Sand Point and Middle Hope

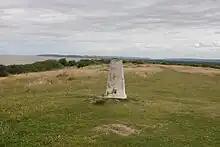
The triangulation station and site of the bowl barrow and disc barrow

Evidence of early human occupation is provided by a bowl barrow and disc barrow from the late Neolithic or Bronze Age that have been identified on the higher ground. The bowl barrow is in diameter and approximately high. Slightly west of the bowl barrow is a disc barrow surrounded by a bank and ditch which enclose an area about across. These are situated at the highest point where the Ordnance Survey have constructed a triangulation station.